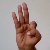
The image shows a hand gesture representing the letter 'F' in Indian Sign Language.